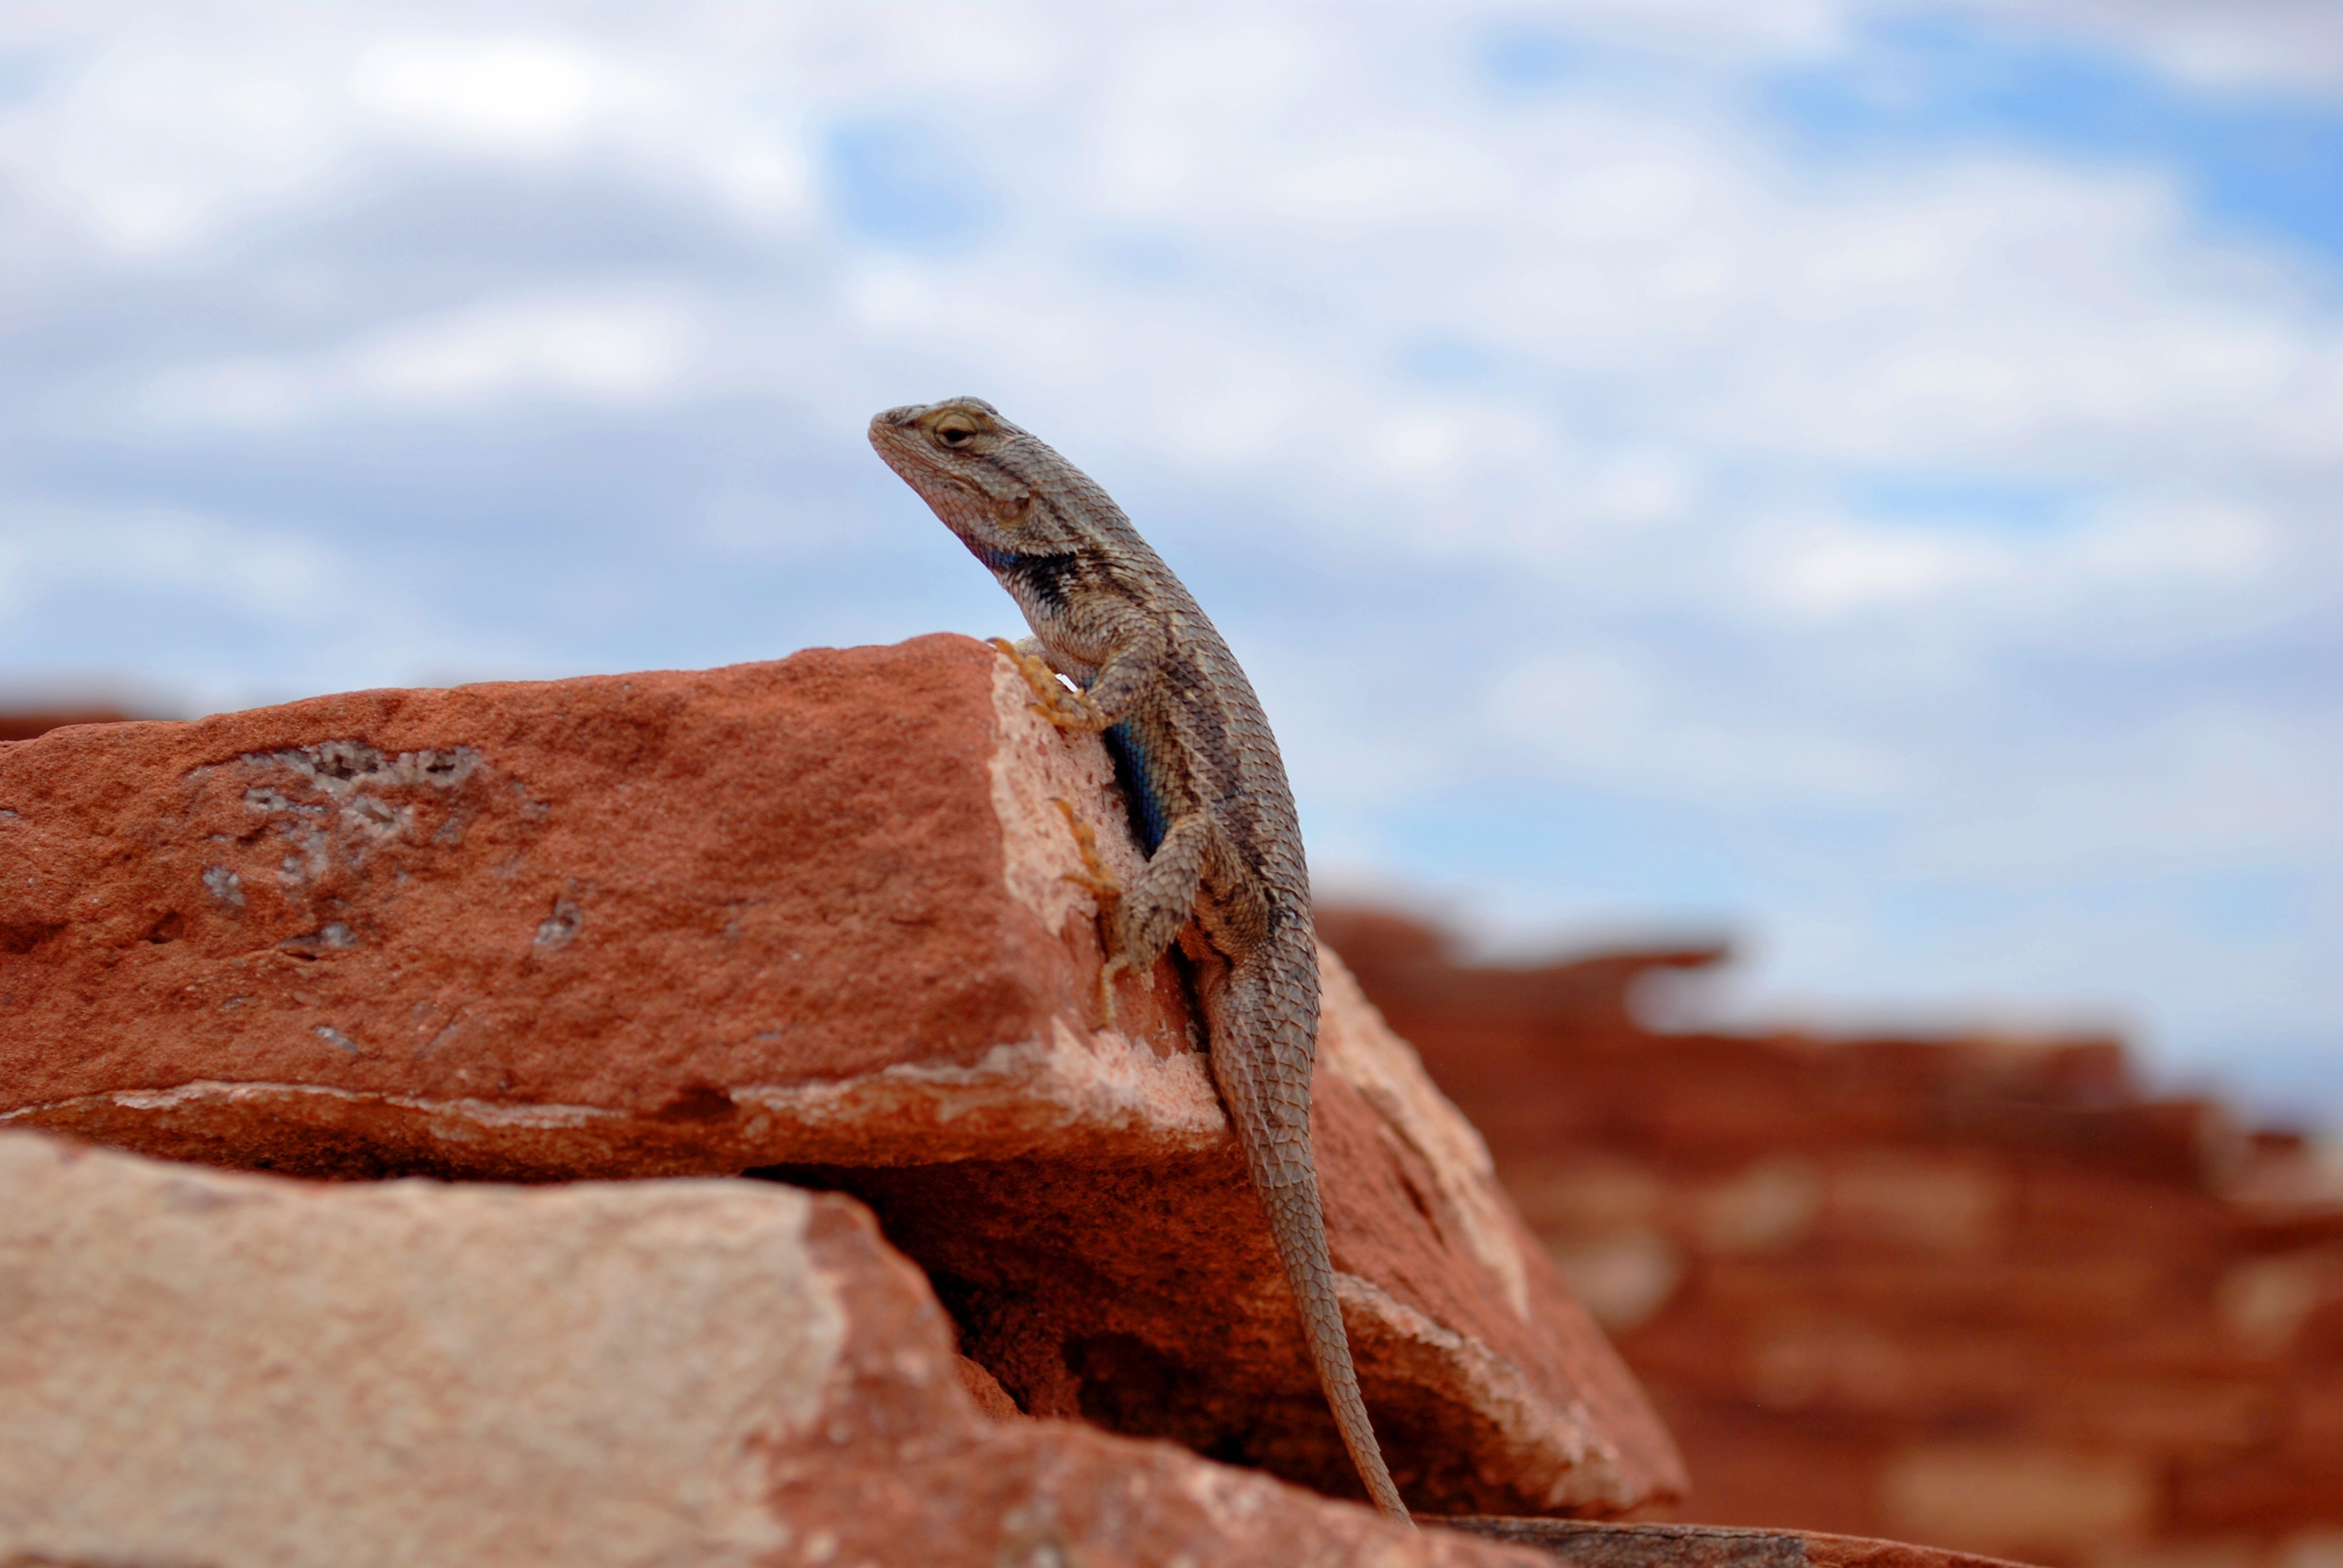
nature, rock, wood, leaf, animal, wildlife, wild, reptile, fauna, lizard, ecology, gecko, close up, creature, resting, macro photography, scaled reptile